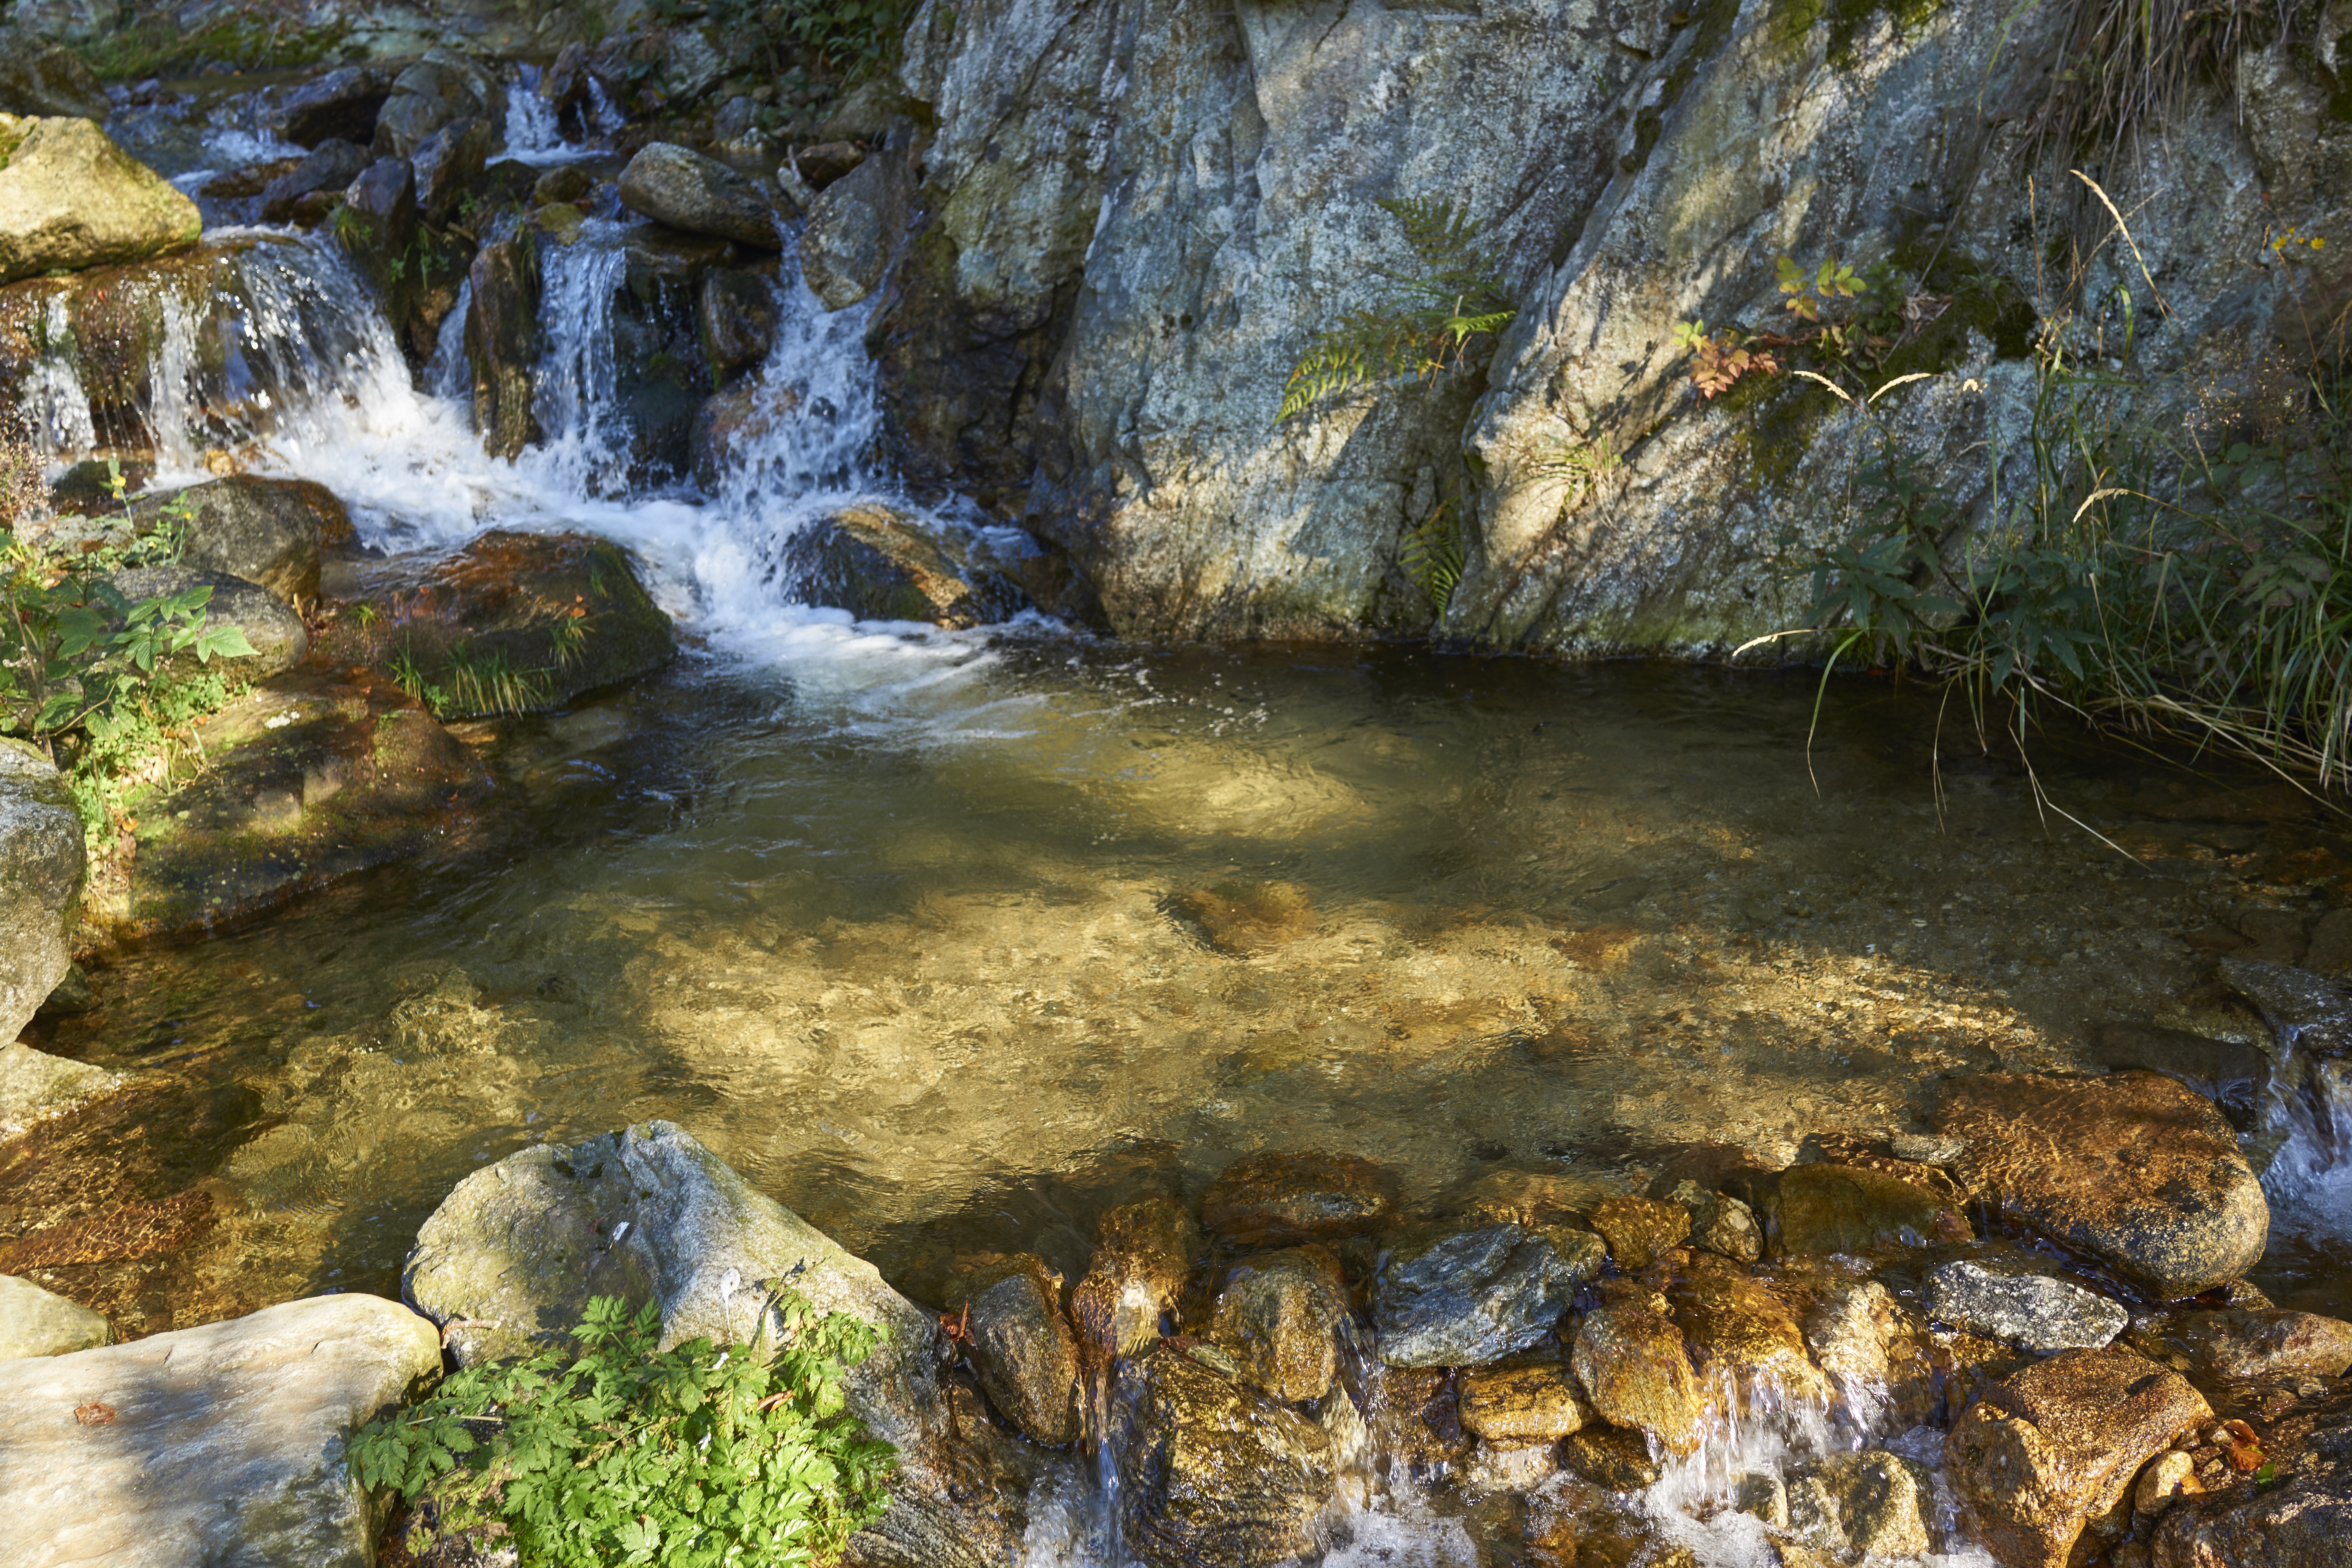
water, nature, forest, rock, waterfall, creek, wilderness, river, stream, autumn, rapid, body of water, in the morning, torrent, woodland, water feature, watercourse, slovakia, peace of mind, vr tky, ferrata, the freshness of the